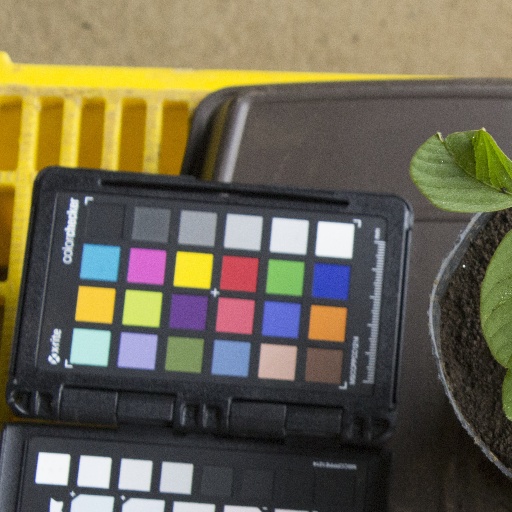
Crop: soybean